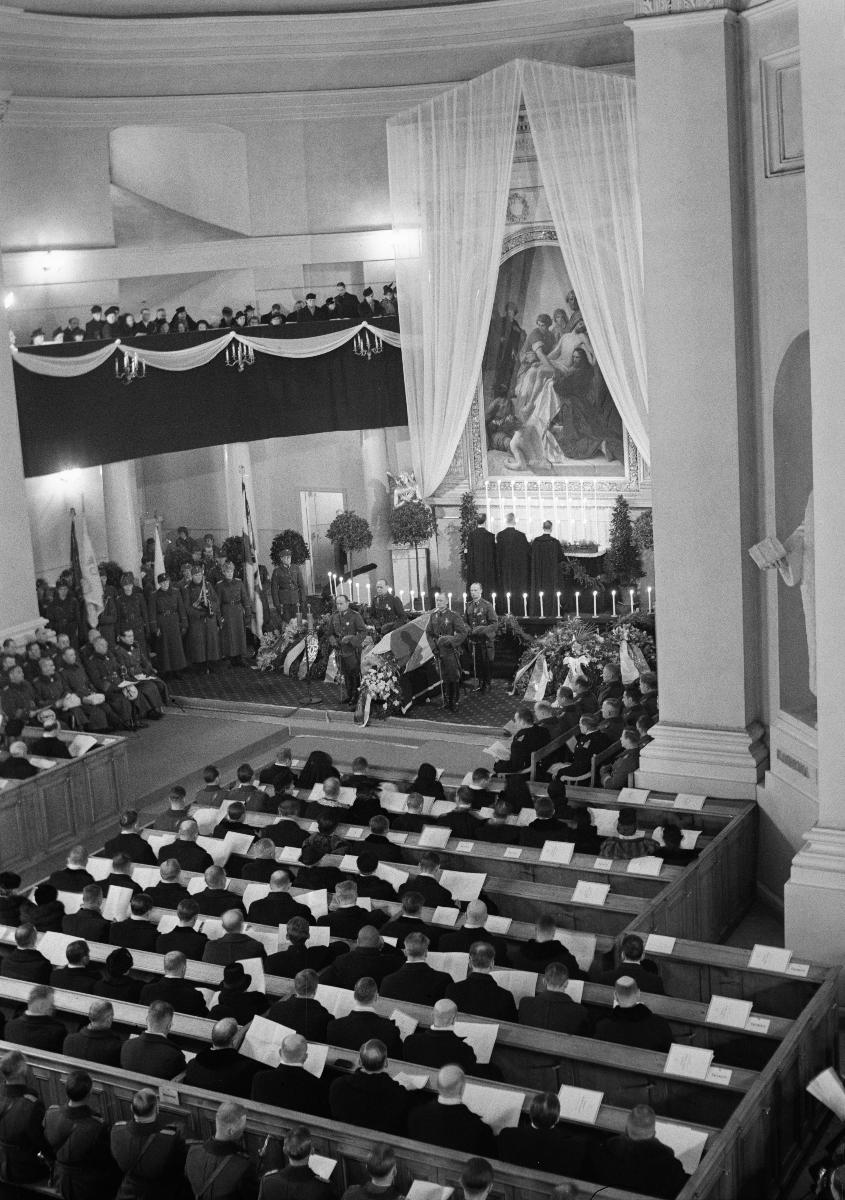
Presidentti Kyösti Kallion hautajaiset
President Kyösti Kallios jordfästning; The funeral of President Kyösti Kallio
sisällön kuvaus: Presidentti Kyösti Kallion hautajaiset Helsingissä 22.12.1940. Siunaustilaisuus Helsingin tuomiokirkossa. content description: The funeral of President of Finland Kyösti Kallio in Helsinki 22.12.1940. The funeral service in Helsinki Dome church. innehållsbeskrivning: President Kyösti Kallios jordfästning i Helsingfors 22.12.1940. Jordfästningen i Helsingfors domkyrka.
Kuvaaja: Sundström, Hugo, kuvaaja
Vuosi: 1940
Paikka: Suomi, Uusimaa, Helsinki
Aiheet: HBL; presidentit; hautajaiset; kuolema; presidents; funerals; Finnish presidents; death; presidenter; jordfästningar; begravningar; död; döden